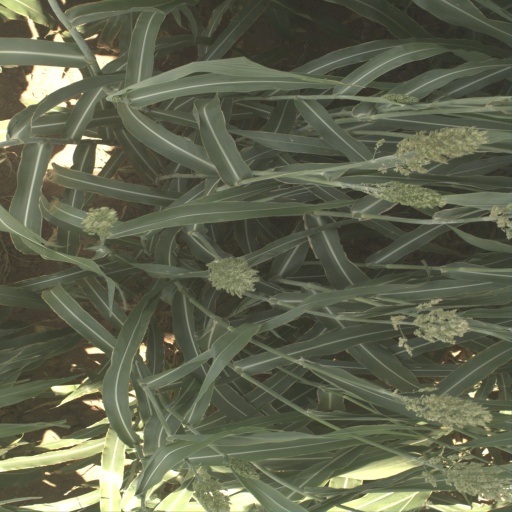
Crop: sorghum